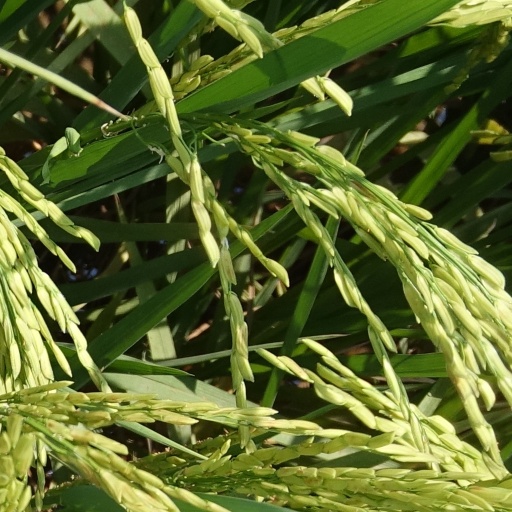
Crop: rice